Heath Robinson (codebreaking machine)

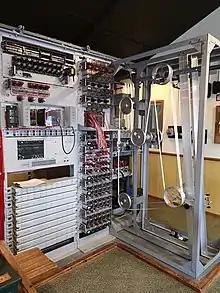
Working replica Heath Robinson machine at The National Museum of Computing on Bletchley Park. On the right is the paper tape transport mechanism that was dubbed the "bedstead" because of a resemblance to an upended metal bed-frame.

Heath Robinson was a machine used by British codebreakers at the Government Code and Cypher School at Bletchley Park during World War II in cryptanalysis of the Lorenz cipher. This achieved the decryption of messages in the German teleprinter cipher produced by the Lorenz SZ40/42 in-line cipher machine. Both the cipher and the machines were called "Tunny" by the codebreakers, who named different German teleprinter ciphers after fish. It was mainly an electro-mechanical machine, containing no more than a couple of dozen valves (vacuum tubes), and was the predecessor to the electronic Colossus computer. It was dubbed "Heath Robinson" by the Wrens who operated it, after cartoonist William Heath Robinson, who drew immensely complicated mechanical devices for simple tasks, similar to (and somewhat predating) Rube Goldberg in the U.S.